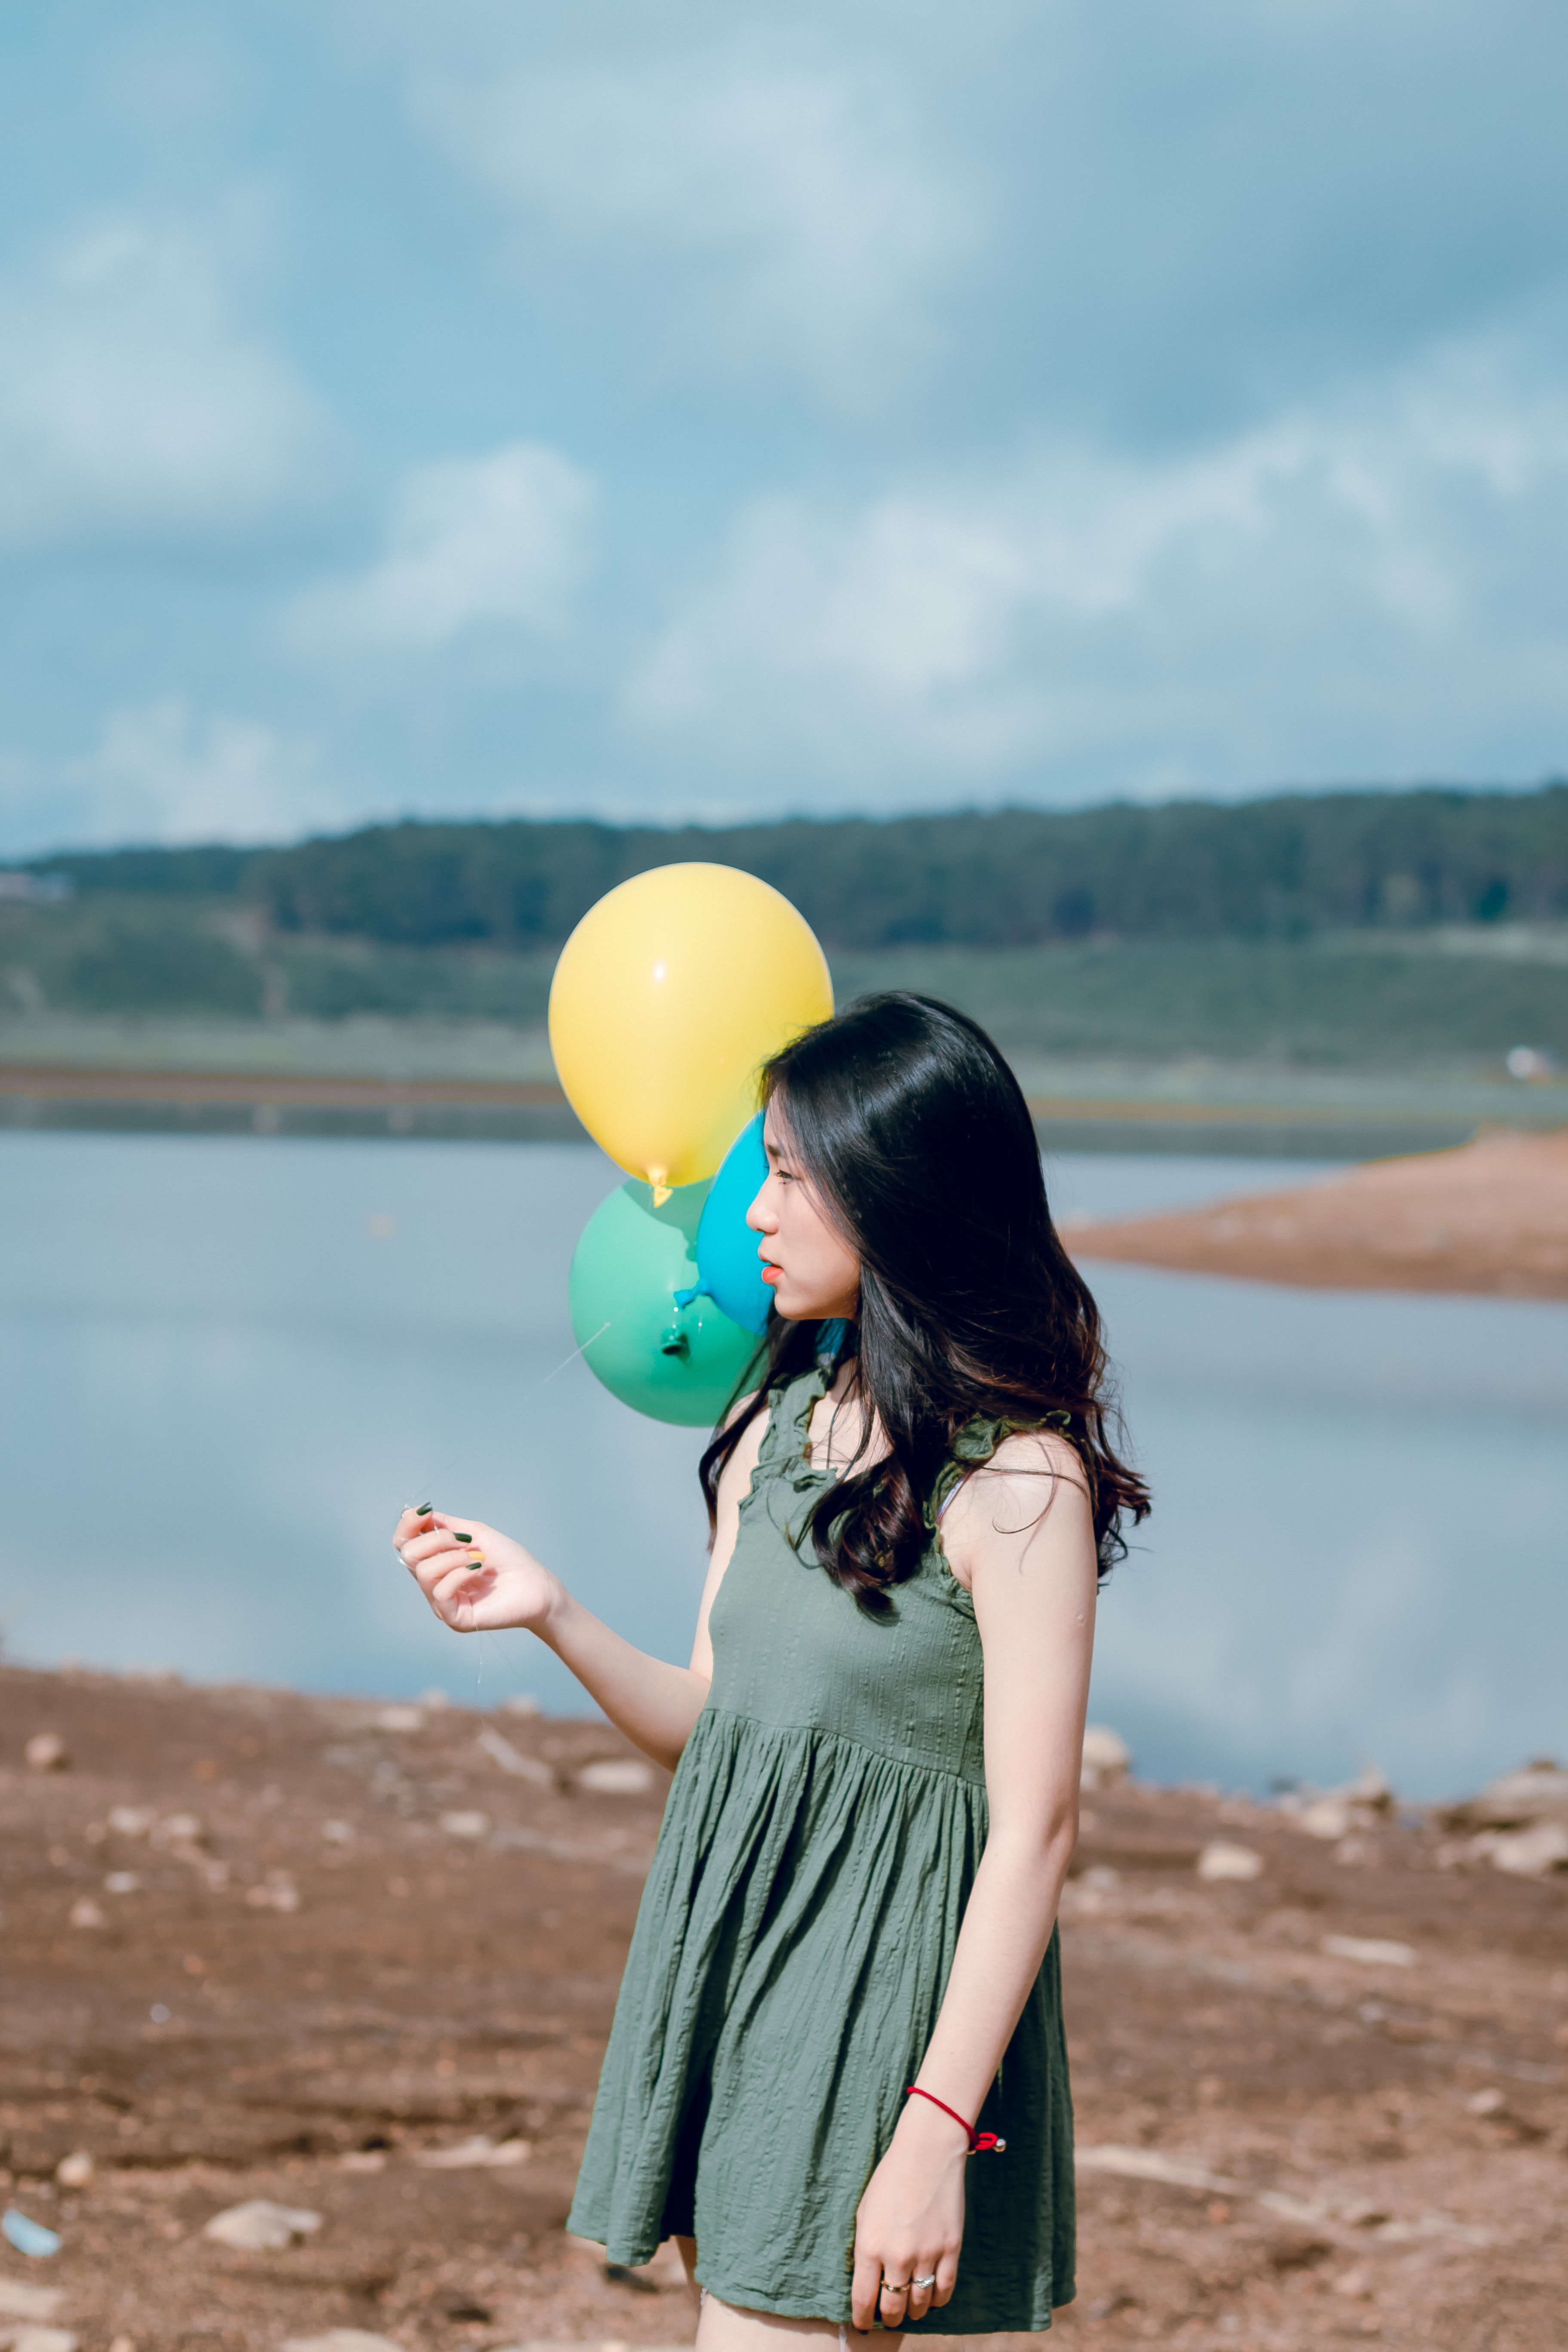
photograph, balloon, yellow, beauty, turquoise, summer, aqua, fun, vacation, happy, party supply, sky, leisure, photography, travel, smile, tourism